Gerald McRaney

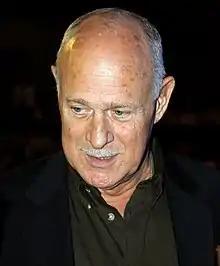
McRaney in July 2010

Gerald Lee McRaney (born August 19, 1947) is an American television and film actor. McRaney is best known as one of the stars of the television shows "Simon & Simon", "Major Dad", "Promised Land" and "House of Cards". He most recently starred as Admiral Hollace Kilbride on "". He was a series regular in the first season of the CBS drama series "Jericho" and the final season of the HBO series "Deadwood". He appeared in a recurring role as main antagonist Mason Wood in season eight of "Castle". Recently, he played Barlow Connally in the A&E series "Longmire" and had a recurring role in the NBC series "This Is Us" as Dr. Nathan Katowski, a role which earned him the Primetime Emmy Award for Outstanding Guest Actor in a Drama Series.